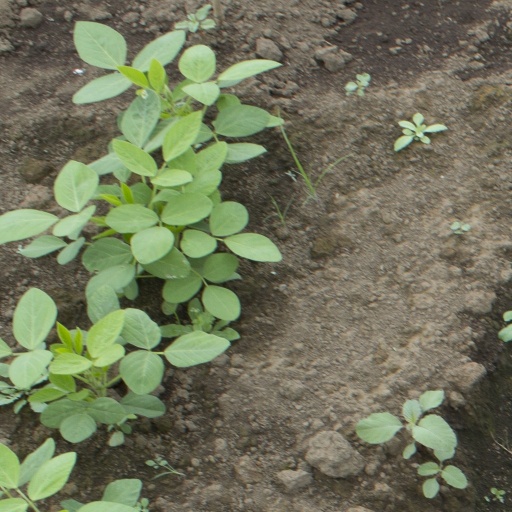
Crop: soybean